Question: Please indicate a possible affordance area of hold_book that can be used for holding
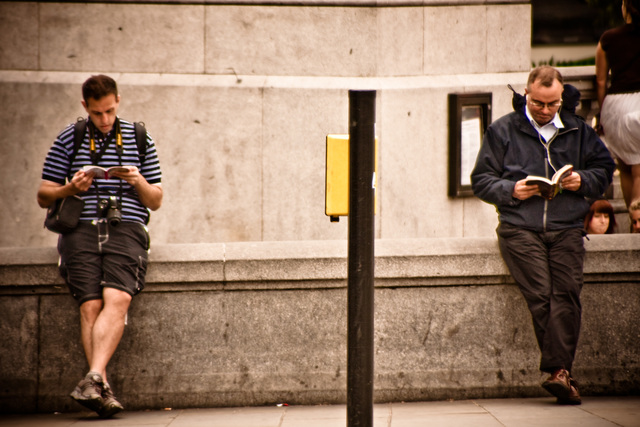
Answer: [80.5, 165.5, 134.5, 183.5]